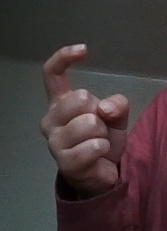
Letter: ra